Koro's Big Day Out

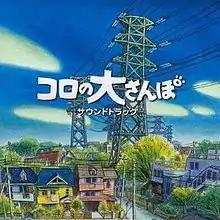
Main title

is a 2002 Japanese animated short film written and directed by Hayao Miyazaki. The film is about Koro the puppy, who runs away from his mistress, experiences some adventures around town and who is finally happily returned home. The film is exclusively shown at the Ghibli Museum and Ghibli Park, both in Japan.